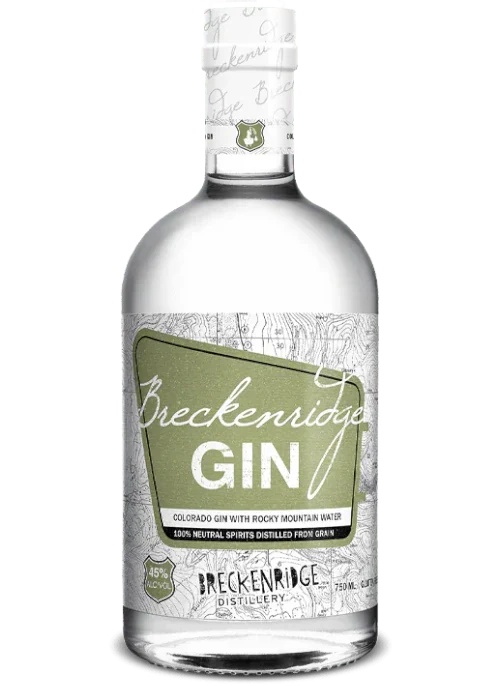
Breckenridge Gin 750ML
Breckenridge Gin 750ML This fragrant American-style Gin stays true to the Breckenridge ideals of mouthfeel and flavor, through maceration and botanical basket distillation. A delicate harmony of 11 botanicals layer the Gin throughout the spirit; a full-body juniper lies at the forefront, bright citrus and complementary undertones of spice give a nod to the beauty that’s created when flowery aromas meet comforting spices.
Brand: Breckenridge
Category: Food, Beverages & Tobacco > Beverages > Alcoholic Beverages > Liquor & Spirits > Gin